Taegeuk Sam Jang

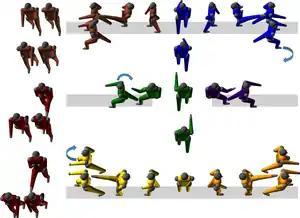
The first and last turns of Taegeuk Sam Jang are performed by moving the lead foot. The middle turn is performed by pivoting in-place. This indicates that the associated trigram is a solid line, a broken line, and a solid line.

The first and last turns of Taegeuk Sam Jang are performed by moving the lead foot. The middle turn is performed by pivoting in-place. This indicates that the associated trigram is a solid line, a broken line, and a solid line; this is the trigram for "fire" ("yi"). The Kukkiwon teaches that this poomsae should be performed with energy, like a fire.